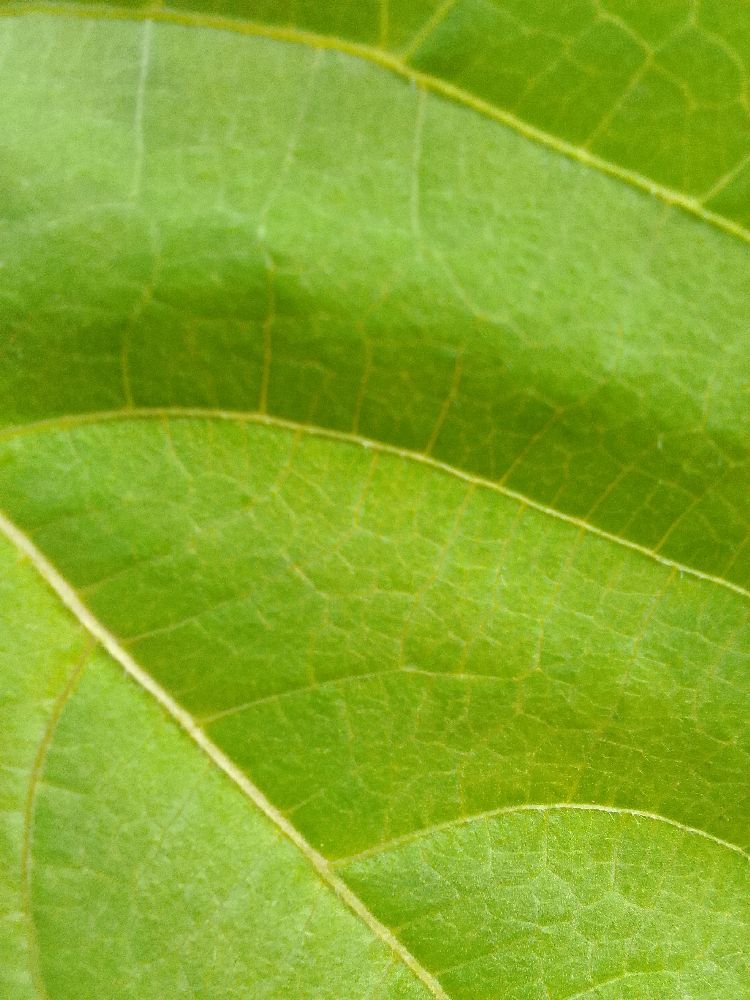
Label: healthy